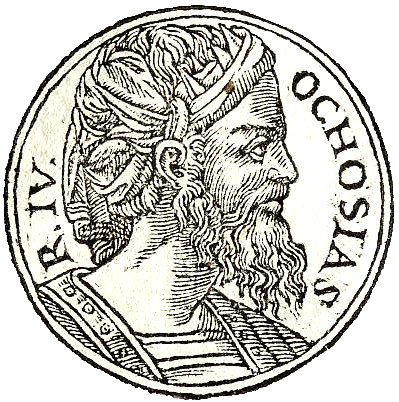
อาหัสยาห์แห่งยูดาห์

| name = อาหัสยาห์
| image = Ahaziah of Judah.png
| caption = อาหัสยาห์จากหนังสือ"โปรมป์ตูอาริอูงอีโกนูงอีงซิงนิออรูง"โดยกีโยม รูเย (ค.ศ. 1553)
| succession = กษัตริย์แห่งยูดาห์
| full name = อาหัสยาห์บุตรเยโฮรัม
| native_lang1 = พระนามภาษาฮีบรู
| native_lang1_name1 = אֲחַזְיָה
| birth_date = หรือ
| birth_place = เยรูซาเล็ม ราชอาณาจักรยูดาห์
| death_place = เมกิดโด ราชอาณาจักรอิสราเอล (สะมาเรีย)|ราชอาณาจักรอิสราเอล
| burial_date = 841 ปีก่อนคริสตกาล
| burial_place = นครดาวิด
| predecessor = เยโฮรัมแห่งยูดาห์|เยโฮรัม
| successor = อาธาลิยาห์
| spouse = ศิบียาห์
| issue = โยอาช
| royal house = เชื้อสายของดาวิด|ราชวงศ์ดาวิด
| father = เยโฮรัมแห่งยูดาห์|เยโฮรัม
| mother = อาธาลิยาห์
อาหัสยาห์ (; ; "Okhozias"; ) หรือ เยโฮอาหาส (; 2 พงศาวดาร 21:17; 2 พงศาวดาร 25:23) เป็นกษัตริย์ลำดับที่ 6 ของราชอาณาจักรยูดาห์ และเป็นพระราชโอรสของเยโฮรัมแห่งยูดาห์|เยโฮรัมและอาธาลิยาห์พระราชธิดา (หรืออาจเป็นพระขนิษฐา) ของกษัตริย์อาหับแห่งอิสราเอล อาหัสยาห์ยังเป็นกษัตริย์แห่งยูดาห์พระองค์แรกที่สืบเชื้อสายมาจากทั้งเชื้อสายของดาวิด|ราชวงศ์ดาวิดและราชวงศ์อม-รีผ่านทางอาธาลิยาห์ผู้เป็นทั้งพระราชมารดาและผู้สืบราชบัลลังก์ถัดจากอาหัสยาห์
ใน 2 พงศ์กษัตริย์ 8:26 อาหัสยาห์มีพระชนมายุ 22 พรรษาเมื่อทรงขึ้นครองราชย์ และครองราชย์ในเยรูซาเล็มเป็นเวลา 1 ปี ส่วน 2 พงศาวดาร 22:2 ระบุว่าพระองค์มีพระชนมายุ 42 พรรษาเมื่อทรงขึ้นครองราชย์ นักวิชาการส่วนใหญ่เห็นว่า 42 พรรษาใน 2 พงศาวดาร 22:2 เป็นการคัดลอกมาผิดจาก 22 พรรษาในความดั้งเดิม พระชนมายุ 22 พรรษายังปรากฏใน 2 พงศาวดาร 22:2 ของฉบับภาษากรีกและซีเรียบางฉบับ
William F. Albright ระบุรัชสมัยของอาหัสยาห์ว่าเป็น 842 ปีก่อนคริสตกาล ส่วน E. R. Thiele ระบุเป็น 841/840 ปีก่อนคริสตกาลEdwin R. Thiele, "The Mysterious Numbers of the Hebrew Kings" (3rd ed.; Grand Rapids, MI: Zondervan/Kregel, 1983) 101, 217.
== อ้างอิง ==
หมวดหมู่:พระมหากษัตริย์ยูดาห์
หมวดหมู่:บุคคลที่เสียชีวิตในทศวรรษ 840 ก่อนคริสตกาล
หมวดหมู่:บุคคลจากหนังสือพงศ์กษัตริย์
หมวดหมู่:บุคคลจากหนังสือพงศาวดาร